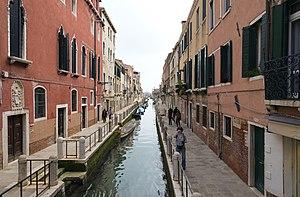
Le rio de la Fornasa est un canal de Venise dans le sestiere de Dorsoduro. Il est aussi appelé rio di San Gregorio.